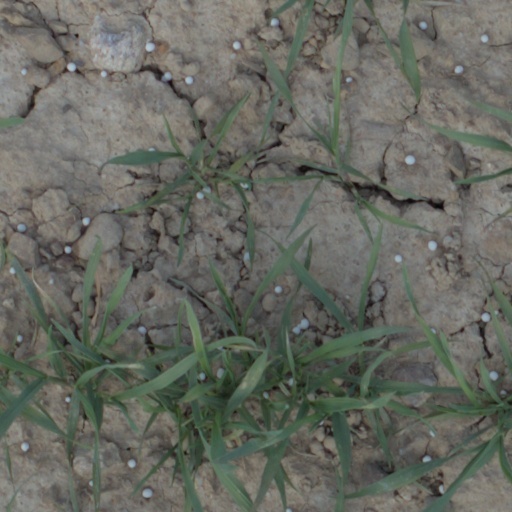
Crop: wheat